Junior Eurovision Song Contest 2023

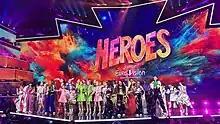
All the participating artists of the Junior Eurovision Song Contest 2023

On 29 August 2023, the EBU announced that 16 countries would participate in the contest, with making its debut and returning after a one-year absence, while and would not take part after participating in the previous contest. Returning artists included Sophie Lennon, who represented Ireland in , and joined Ireland's Jessica McKean on stage.